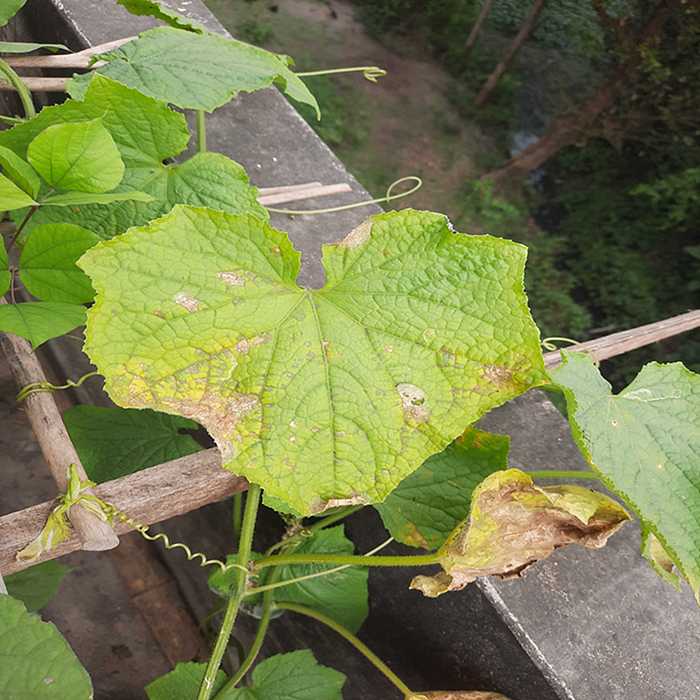
Plant: Cucumber
Label: Anthracnose lesions